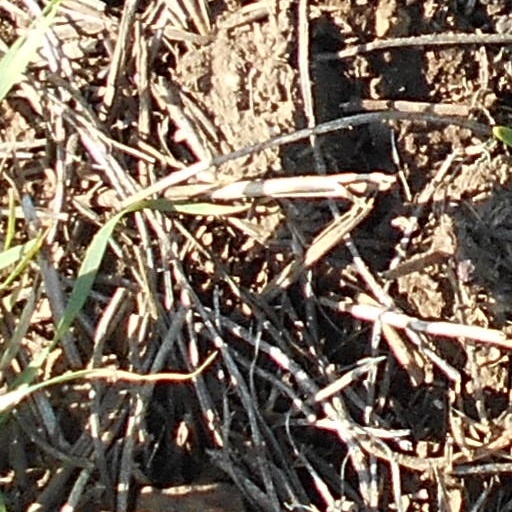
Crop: wheat